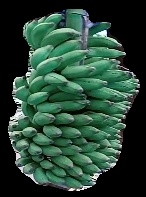
Variety: elakki-bale
Grade: grade1